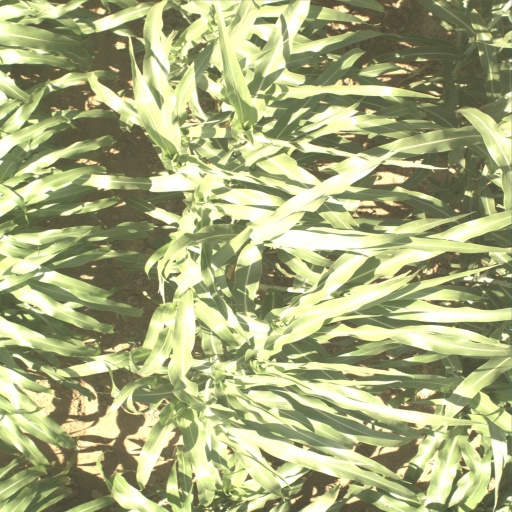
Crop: sorghum